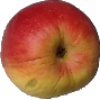
Label: red_yellow_apple